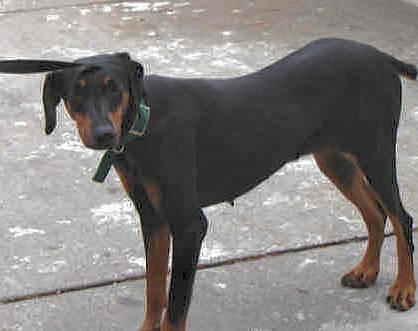
dog